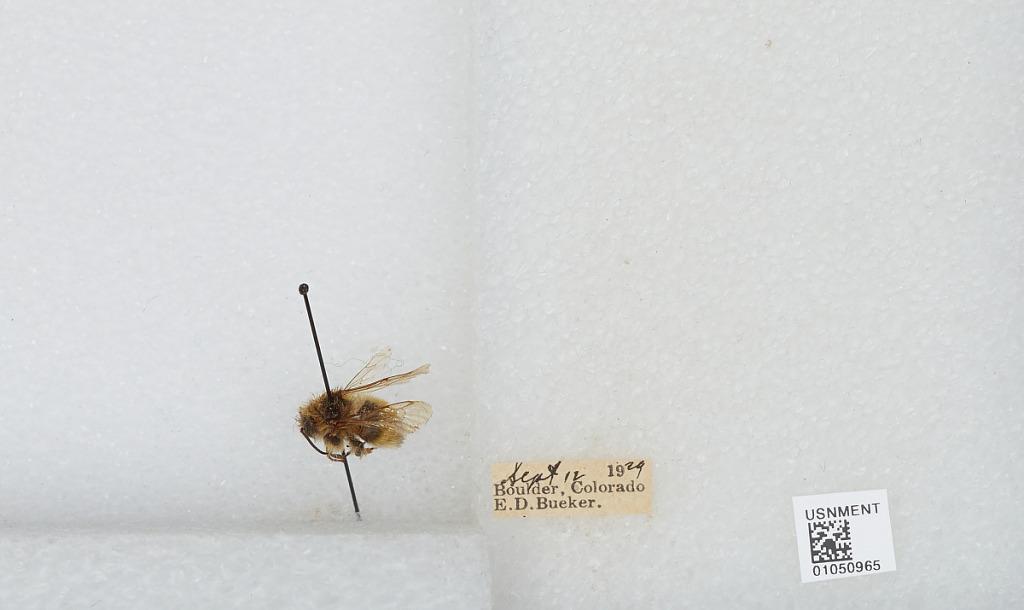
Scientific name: Bombus sp.
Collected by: E. Bueker
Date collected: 1929-9-12
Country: United States
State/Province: Colorado
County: Boulder
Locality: Boulder
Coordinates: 40.015, -105.27